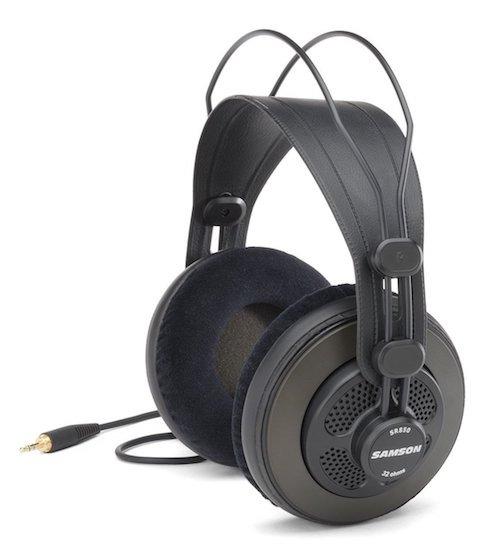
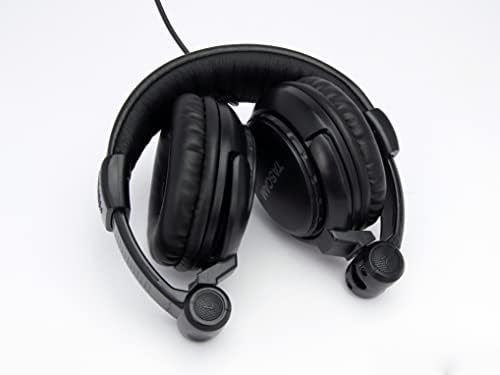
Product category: headphones
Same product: no